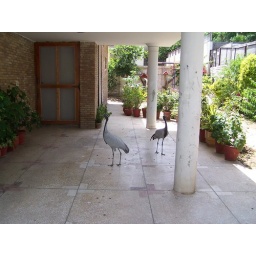
These birds live next door to our house in Islambad. Odd pets.